MIT Department of Brain and Cognitive Sciences

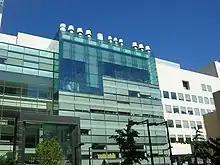
MIT Building 46, the Department of Brain and Cognitive Sciences

The Department of Brain and Cognitive Sciences at the Massachusetts Institute of Technology, Cambridge, Massachusetts, United States, engages in fundamental research in the areas of brain and neural systems, and cognitive processes. The department is within the School of Science at the MIT and began initially as the Department of Psychology founded by the psychologist Hans-Lukas Teuber in 1964. In 1986 the MIT Department of Psychology merged with the Whittaker College integrating Psychology and Neuroscience research to form the Department of Brain and Cognitive Sciences.